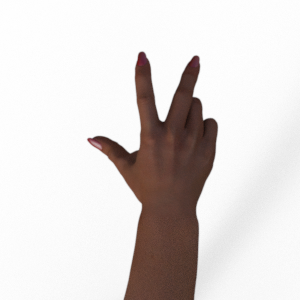
Label: scissors